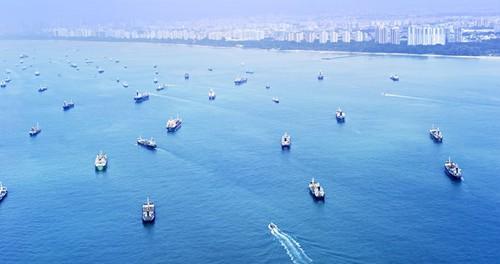
có những chiếc tàu thuỷ đang di chuyển trên biển